Harvest Home (1995 film)

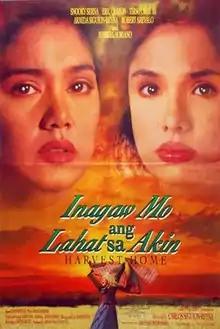
Film poster

Harvest Home ( / ) is a 1995 Philippine melodrama film directed by Carlos Siguion-Reyna from a story he co-wrote with Oscar Miranda and Bibeth Orteza, who solely wrote the screenplay. The film stars Maricel Soriano and Snooky Serna as sisters reunited after the death of their father, with Armida Siguion-Reyna (who also served as the producer), Eric Quizon, Tirso Cruz III, and Robert Arevalo in supporting roles.